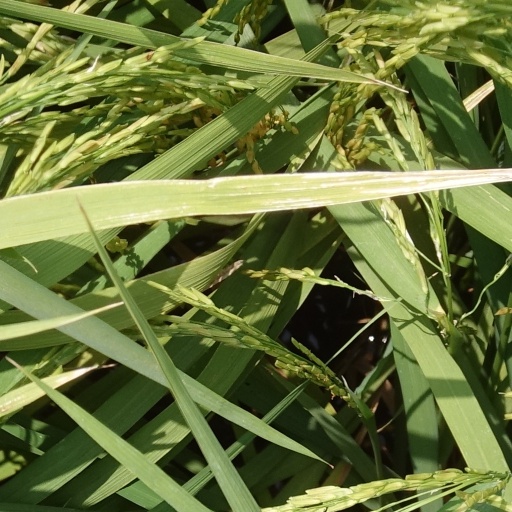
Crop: rice